Frederick ffoulkes Swanwick

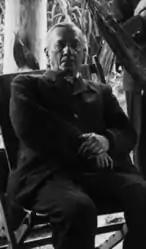

Frederick ffoulkes Swanwick (died 1913) was a politician in Queensland, Australia. He was a Member of the Queensland Legislative Assembly.